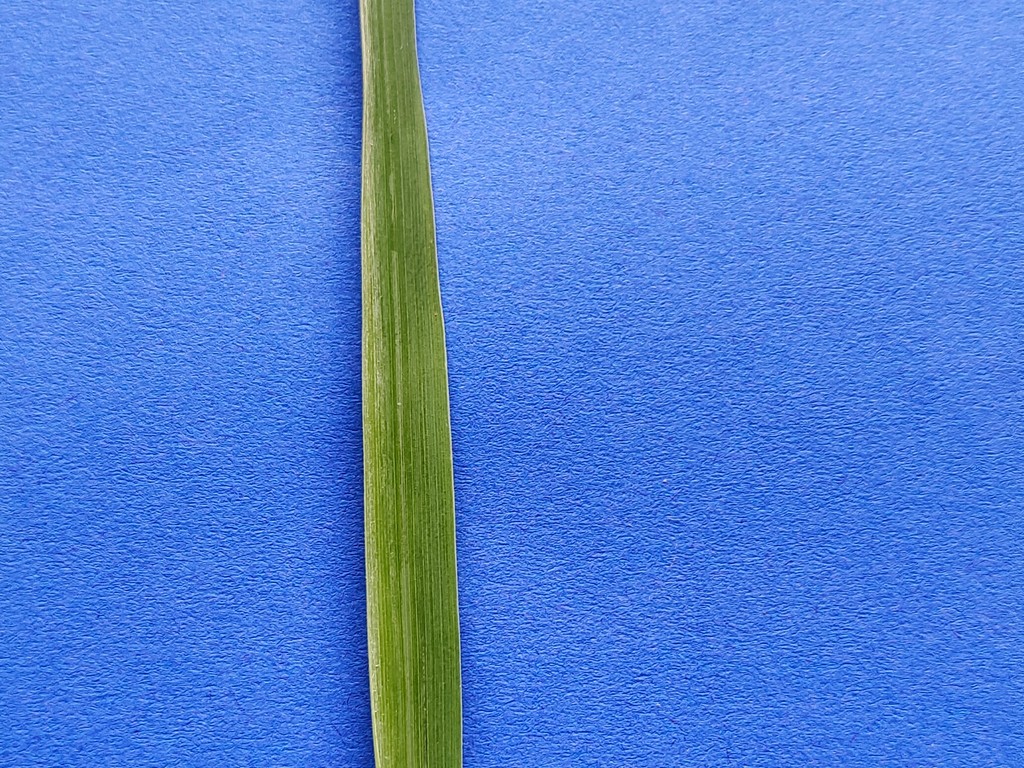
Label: Healthy